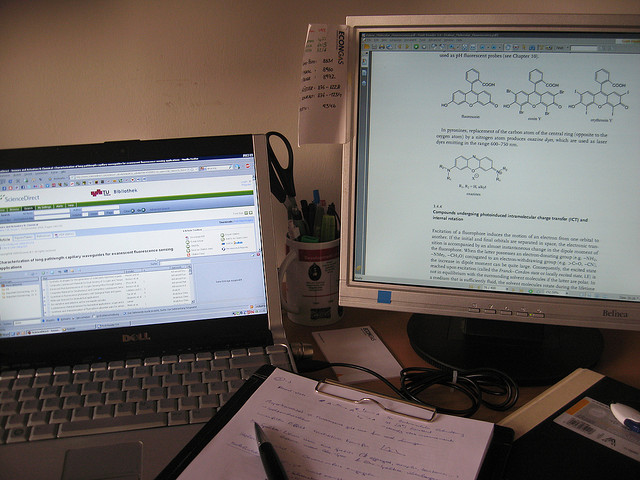
user: Given an image and a question. Answer the question in a short answer. Question: Based on the image on the screen what kind of science project is the person working on? Short Answer:
assistant: physic